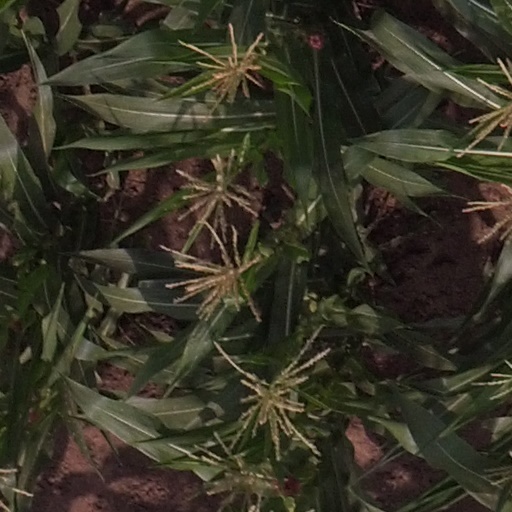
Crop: maize; corn